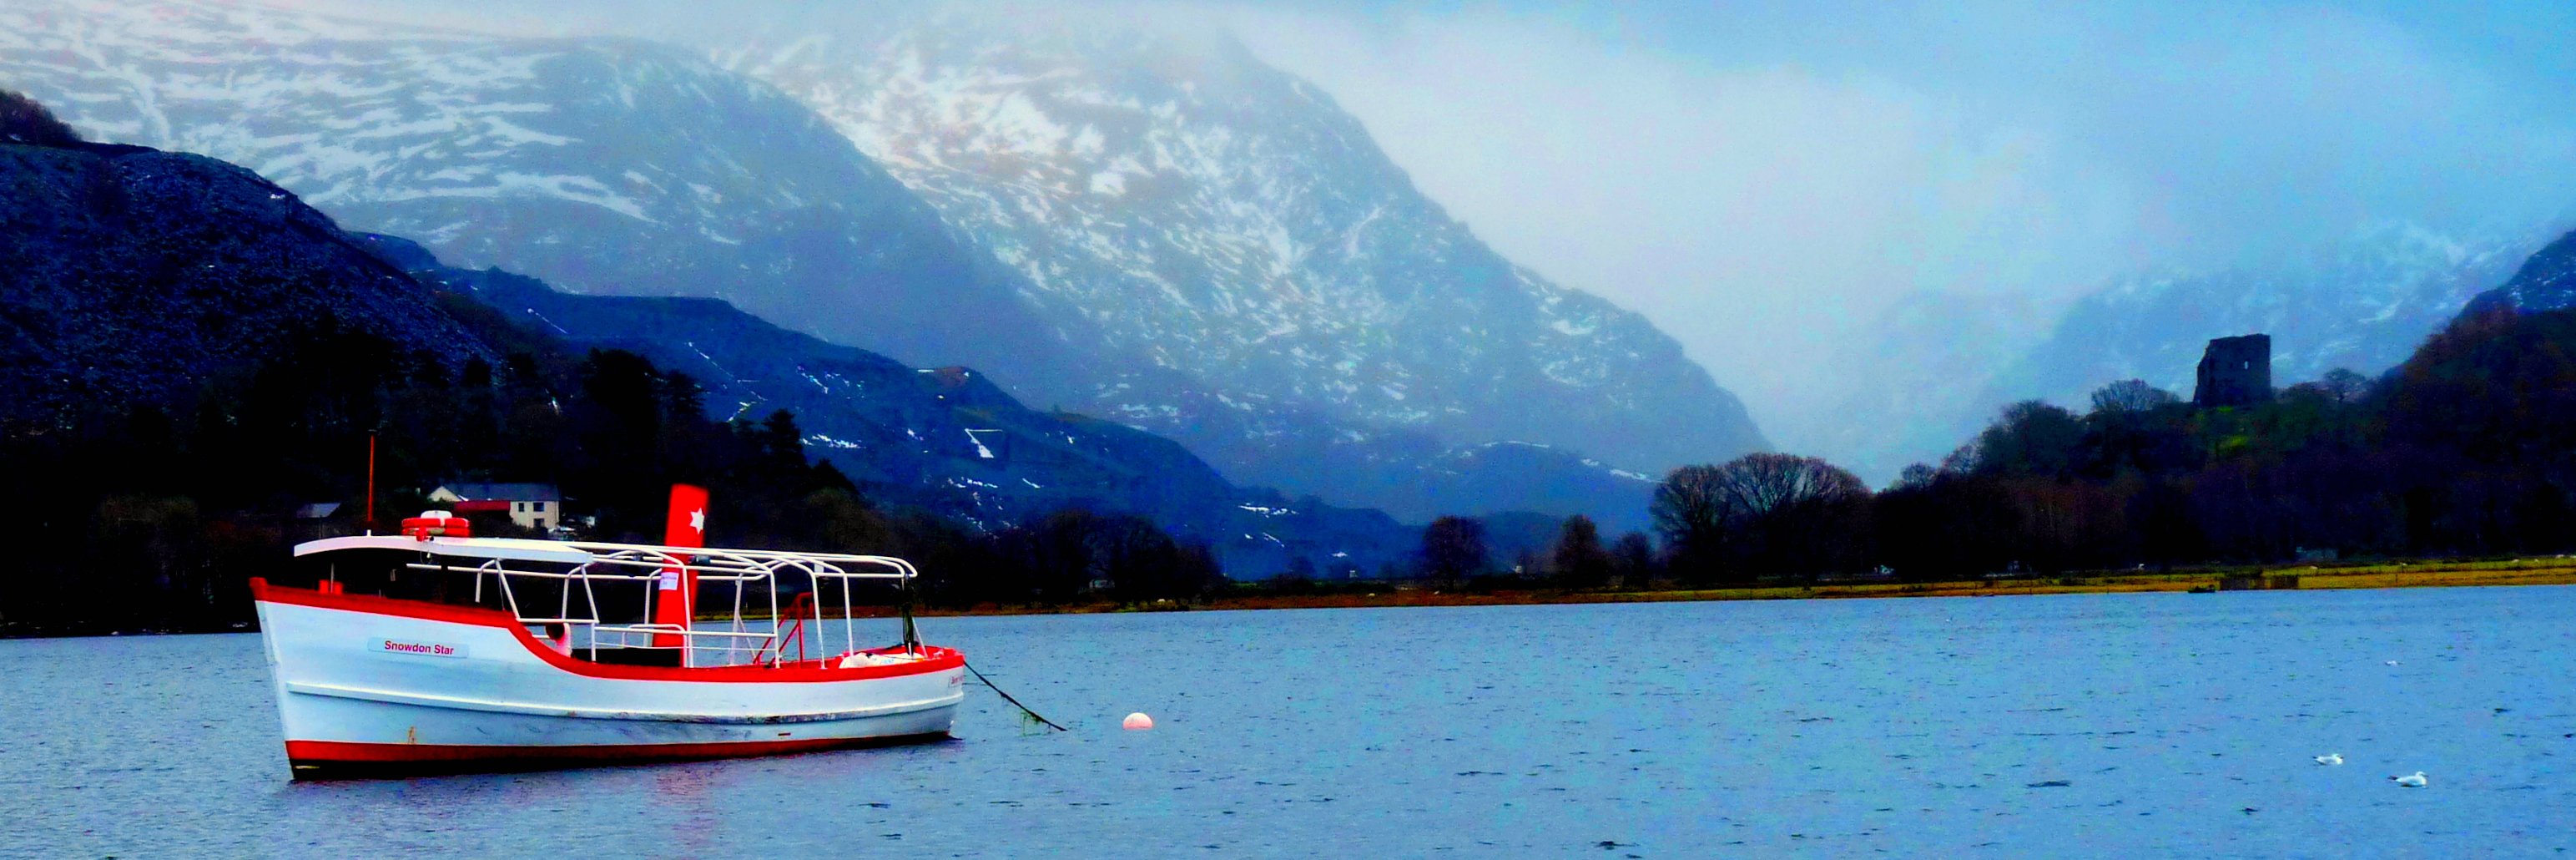
lake, pen, mountain range, vehicle, fjord, arctic, wales, north, mountains, y, pas, picnik, llanberis, landform, glacial landform